Louis Augustin Guillaume Bosc

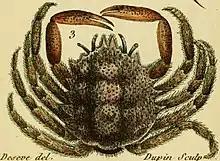
Maja squinado (spider crab) from Histoire naturelle des Crustacés (1802)

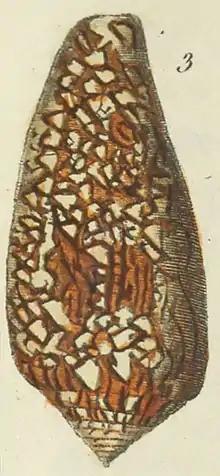
Conus textile from Histoire naturelle des Coquilles (1802)

Bosc's legacy lies mainly in the fields of agronomy and natural history. He was the author of three volumes of "Suites à Buffon", edited by René Richard Louis Castel: "Histoire naturelle des Coquilles" (Paris, 5 volumes, 1802); "Histoire naturelle des Vers" (Paris, 3 volumes, 1802); and "Histoire naturelle des Crustacés" (Paris, 2 volumes, 1802).